Mexican Repatriation

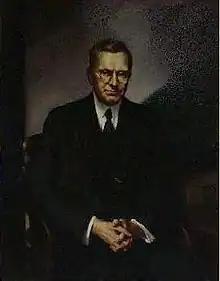
William Doak, Secretary of Labor

Even before the Wall Street crash, a variety of "small farmers, progressives, labor unions, eugenicists, and racists" had called for restrictions on Mexican immigration. Their arguments focused primarily on competition for jobs, and the cost of public assistance for indigents. These arguments continued after the beginning of the Great Depression.